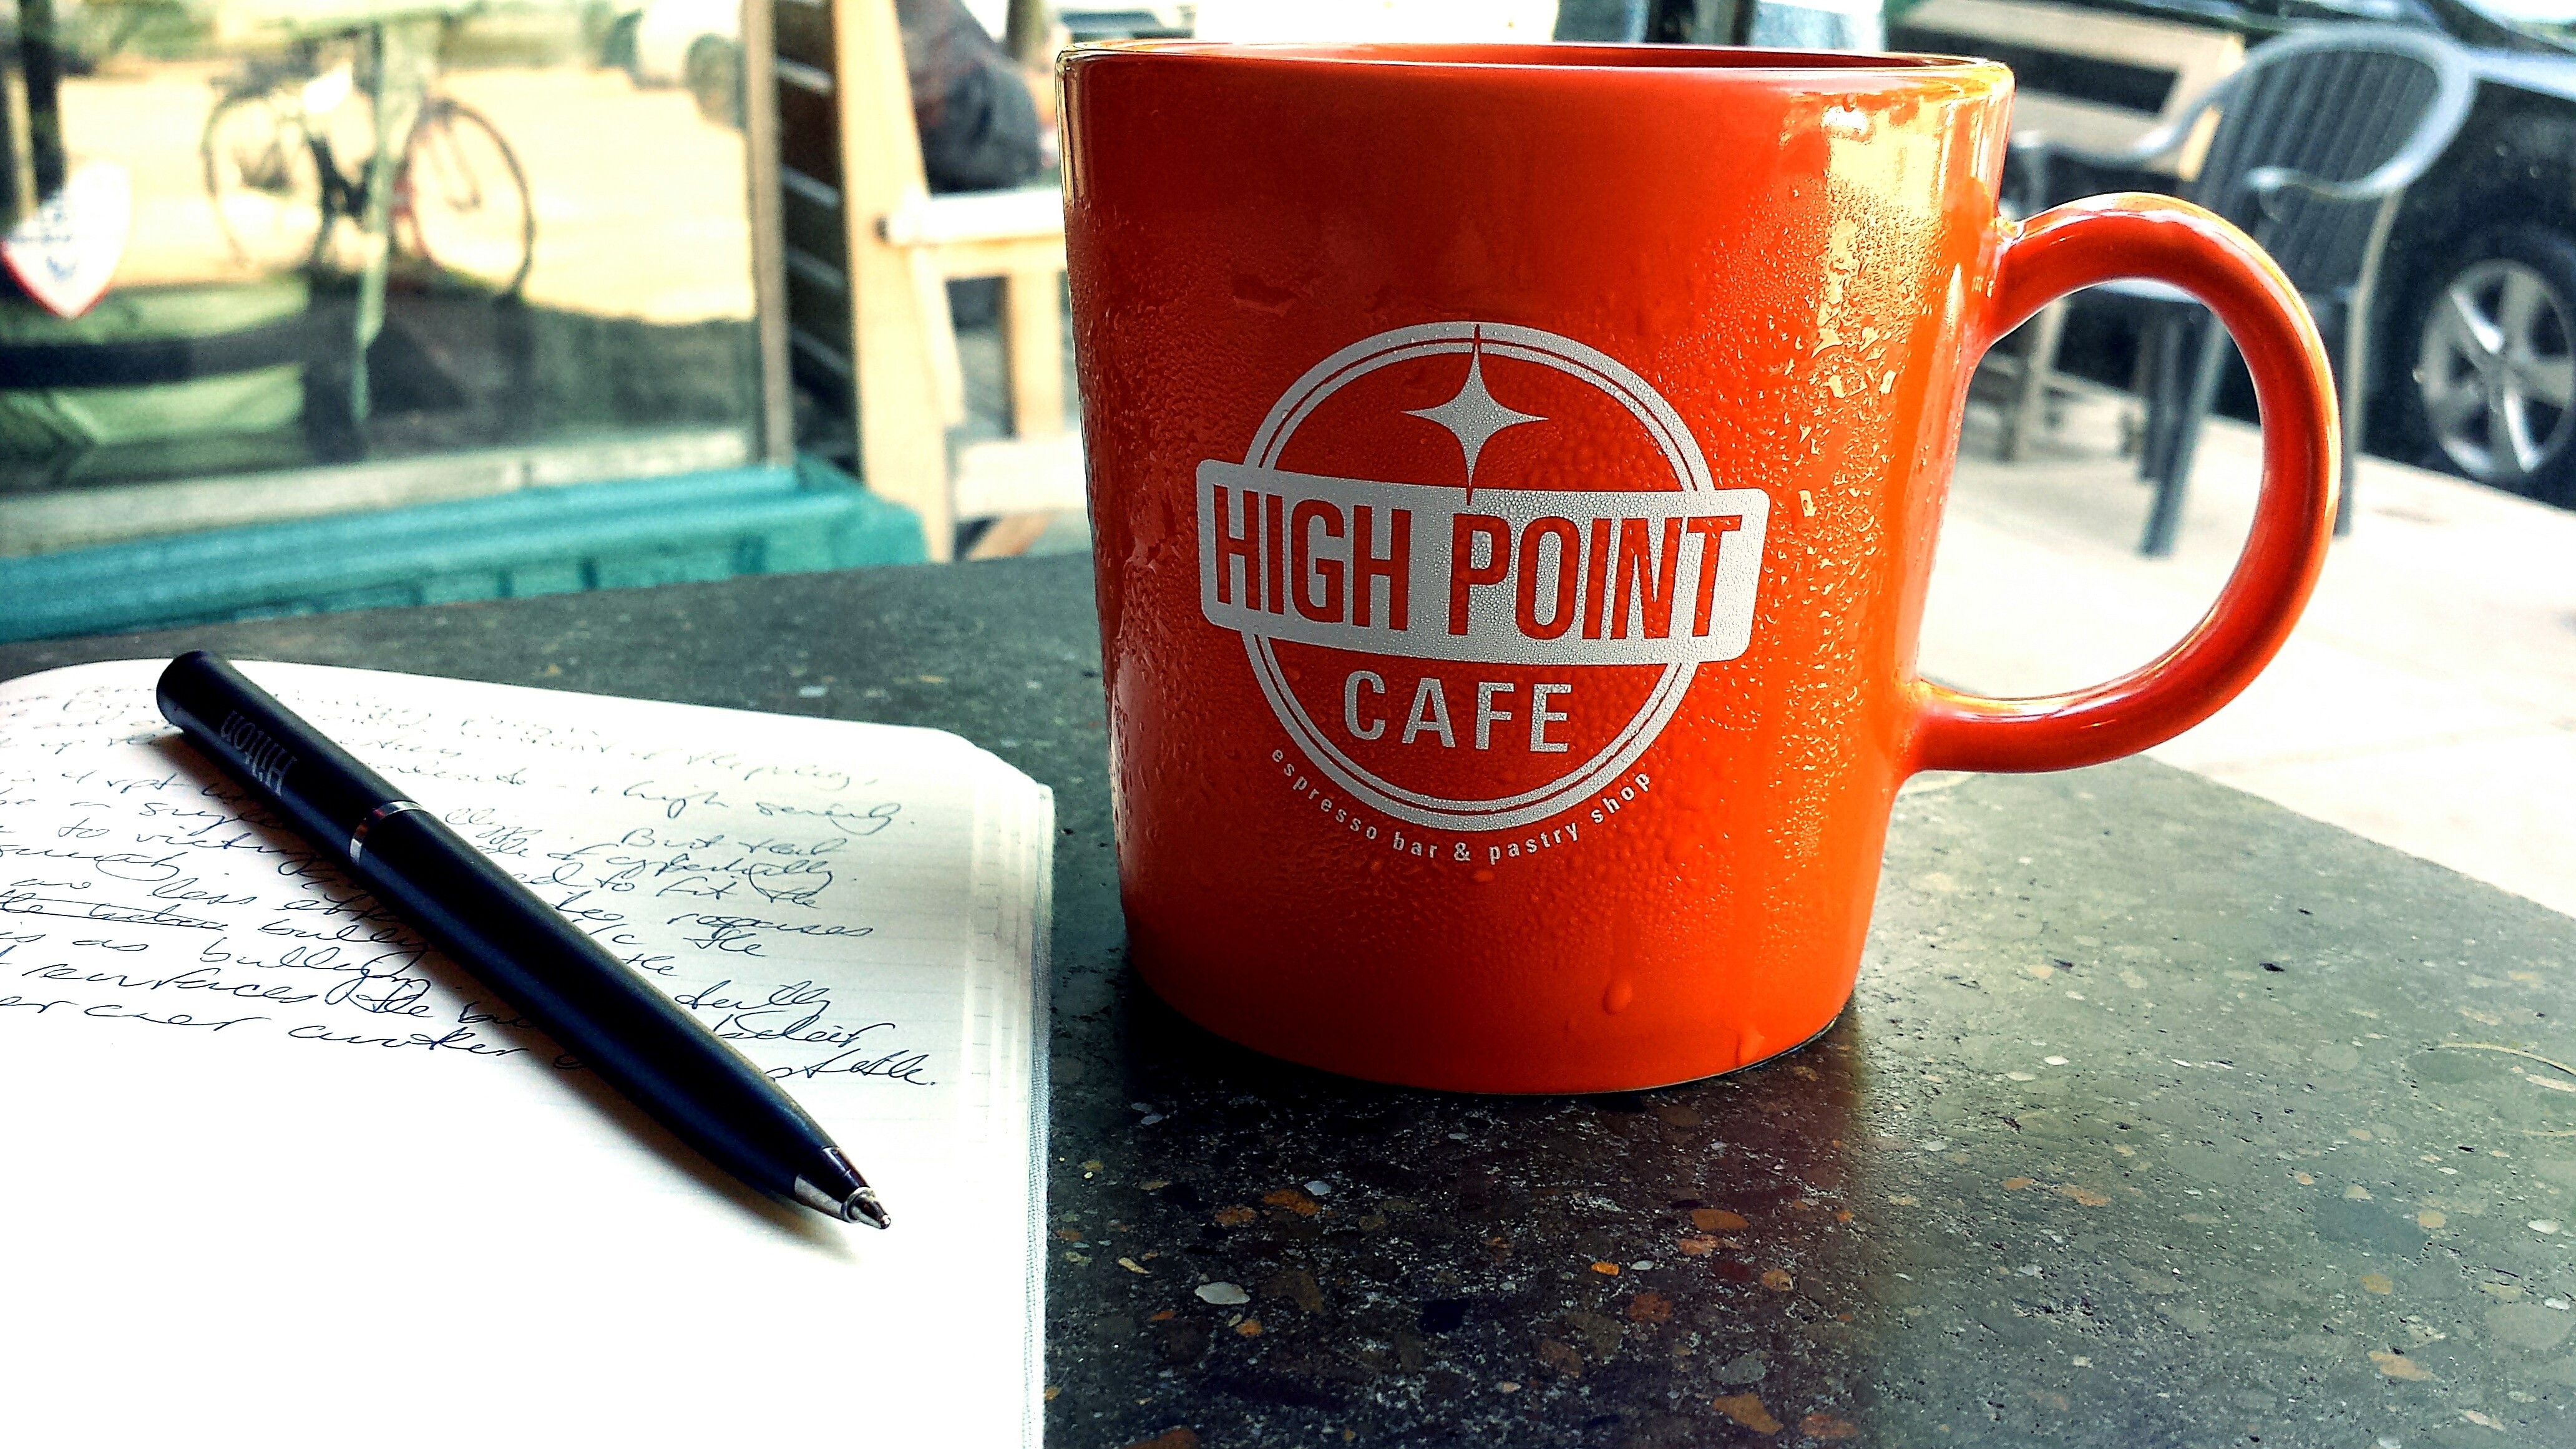
table, cafe, coffee shop, coffee, pen, cup, orange, red, color, beverage, drink, mug, beer, iced coffee, high point cafe